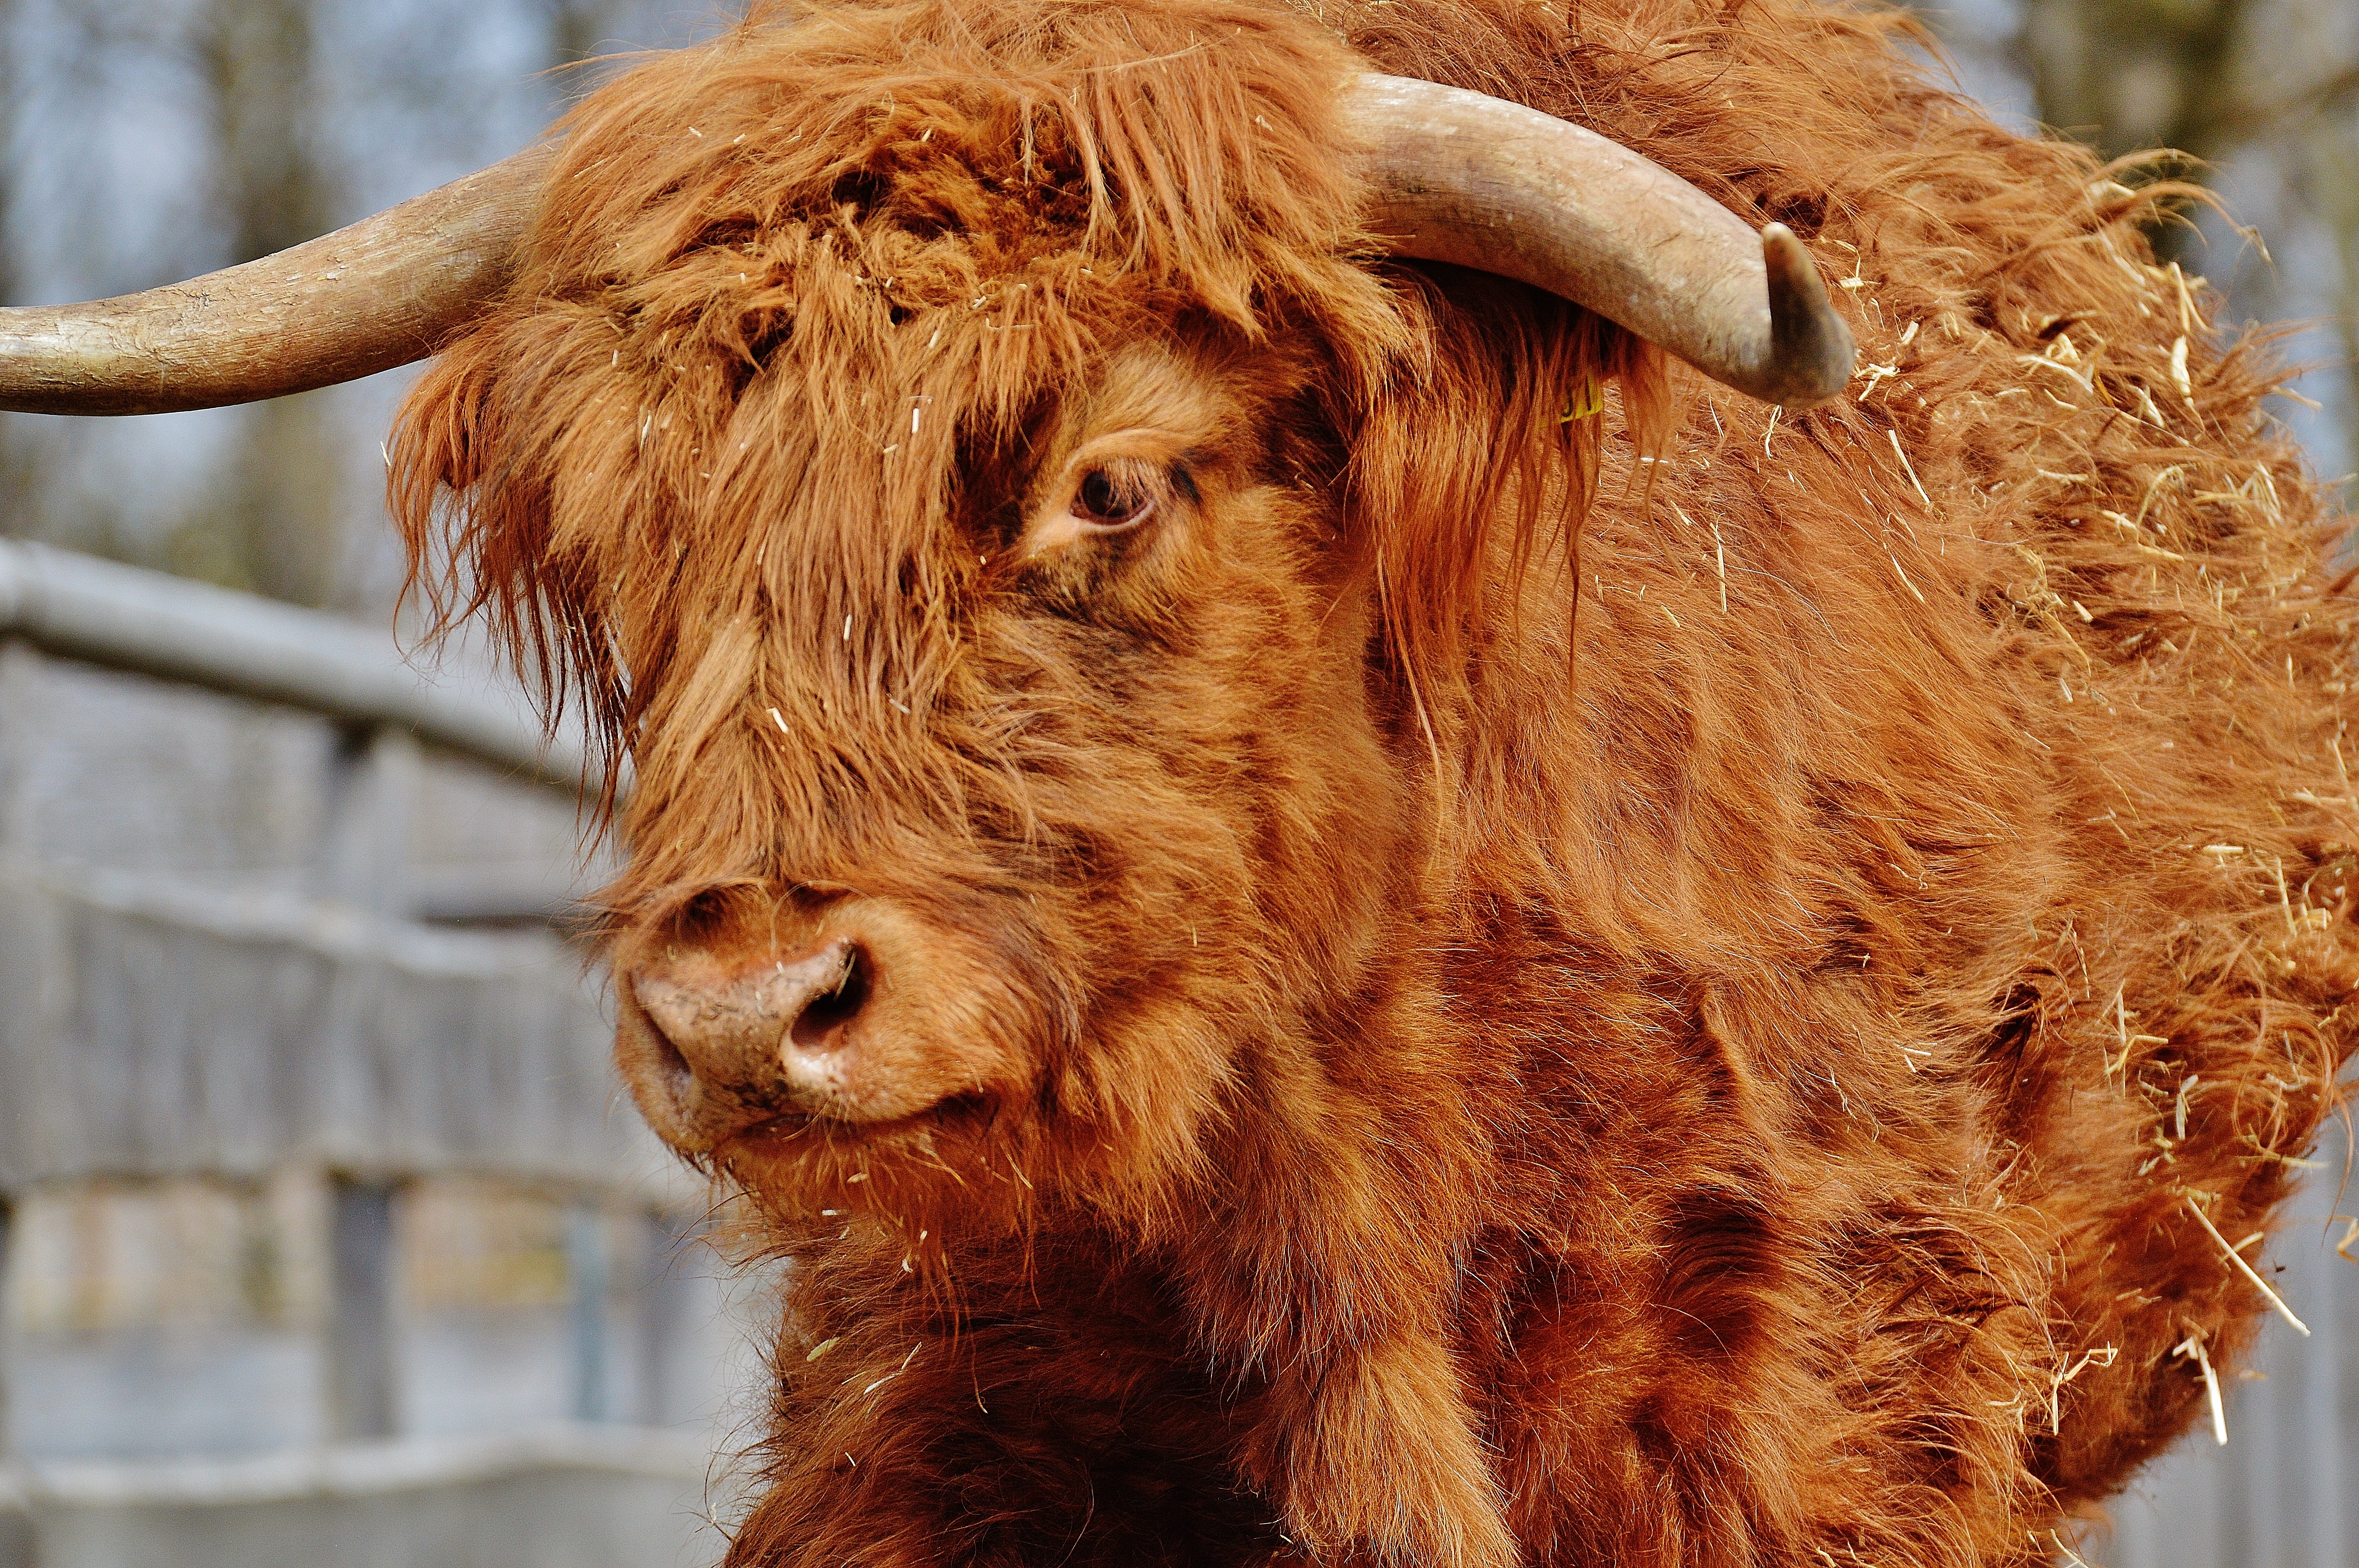
farm, animal, horn, mammal, mane, beef, fauna, calf, bull, vertebrate, horns, animal world, wildlife photography, cattle like mammal, cow goat family, muskox